Answer in natural language. How many Windows are visible in the scene? Choose between the following options: 1, 5, 4, 3 or 2
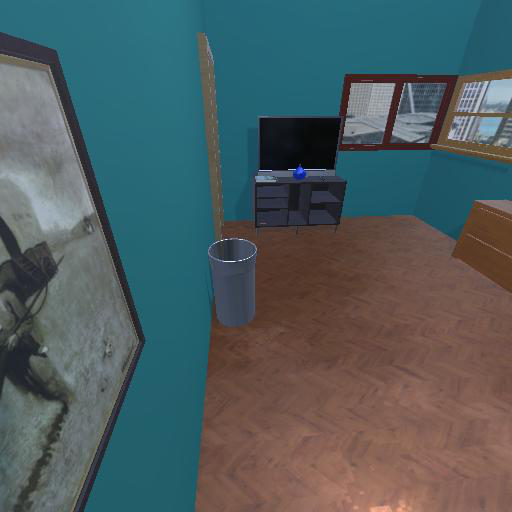
<answer>2</answer>